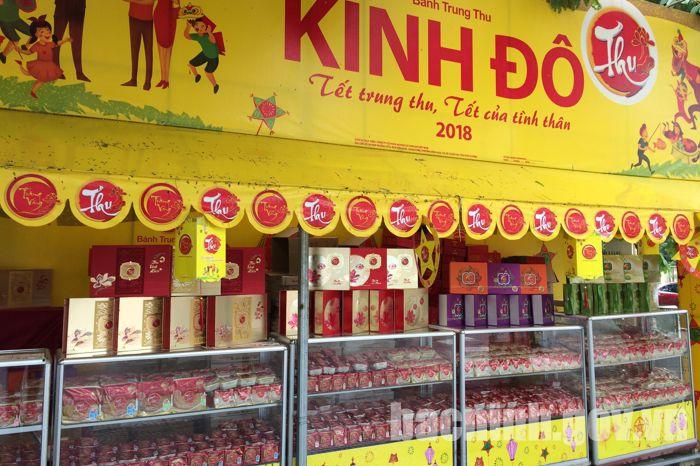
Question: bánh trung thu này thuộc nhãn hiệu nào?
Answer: nhãn hiệu kinh đô